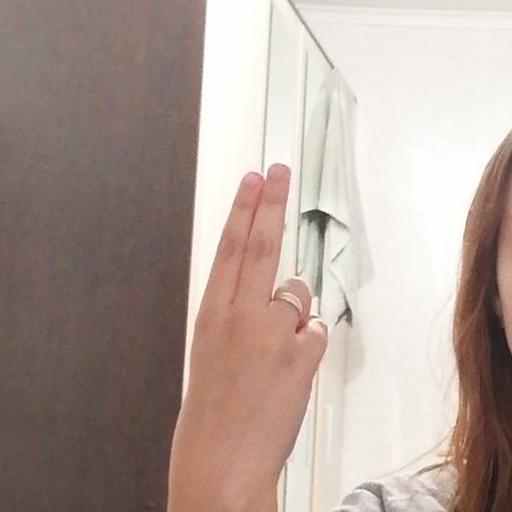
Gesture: two_up_inverted